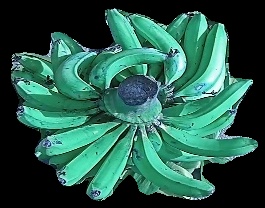
Variety: pachbale
Grade: grade3